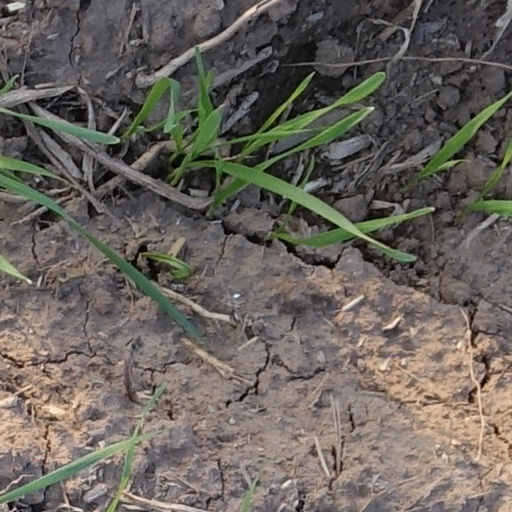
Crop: wheat